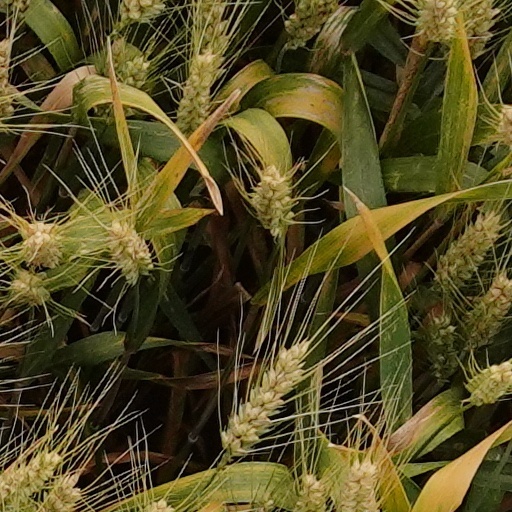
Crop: wheat